Hazen Bridge

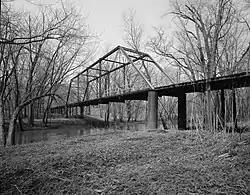

The Hazen Bridge, also known as the Newcomb Bridge, is a steel bridge spanning the Sangamon River north of Mahomet in Champaign County, Illinois, in the United States. It was constructed at a location known as White's ford, a popular crossing location of that era because of its proximity to Mahomet and Shiloh Church. The bridge was built in 1893 by Seevers Manufacturing Company of Oskaloosa, Iowa for the bid of $4,985. The name is derived from the Hazen family which owned property adjacent to the crossing. It was added to the National Register of Historic Places in 1994 as structure #94000433.